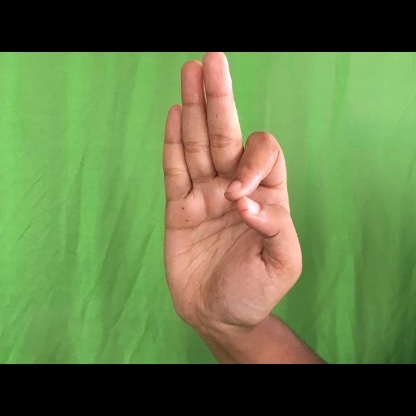
Mudra: Aralam